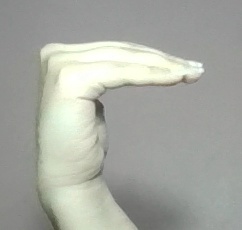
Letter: haa